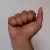
The image shows a hand gesture representing the letter 'A' in Indian Sign Language.